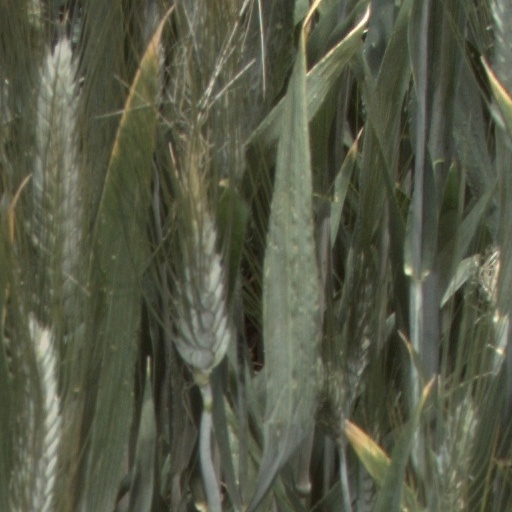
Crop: wheat